Virginia-class submarine

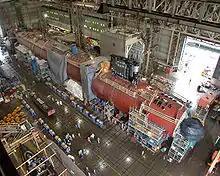
Lead boat "Virginia" under construction

The "Virginia" class is the first to utilize photonic sensors instead of a traditional periscope. The class is equipped with high-resolution cameras, along with light-intensification and infrared sensors, an infrared laser rangefinder, and an integrated Electronic Support Measures (ESM) array. Two redundant sets of these sensors are mounted on two AN/BVS-1 photonics masts located outside the pressure hull. Signals from the masts' sensors are transmitted through optical fiber data lines through signal processors to the control center. Visual feeds from the masts are displayed on liquid-crystal display interfaces in the command center.